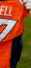
Number: 7